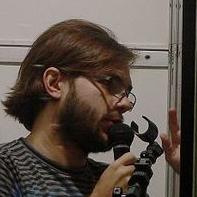
Age: 29